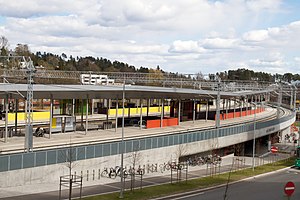
Lysaker Station
Lysaker Station ligger i Lysaker på Bærums side af grænsen mellem Oslo og Bærum i Norge. Lysaker var Norges tredjestørste station i årene omkring 2006 og har nu 1,6 millioner rejsende om året, men er også et offentlig transport-knudepunkt mellem tog og ca 750 busser der dagligt bruger busterminalen. En række regionale og lokale tog og Flytoget standser ved stationen. Lysaker station er placeret på Drammenbanen og dens parallelbane Askerbanen, med tog østover mod Skøyen og Oslo S og Stabekk Station og Sandvika Station mod vest. I 2006-2009 foregik en større ombygning af Lysaker Station for omkring 1 milliard norske kroner.